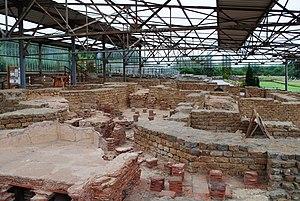
Andilly-en-Bassigny est une commune française, située dans le département de la Haute-Marne en région Grand Est.
La villa gallo-romaine est située sur le territoire de la commune de Andilly-en-Bassigny, dans le département de la Haute-Marne. L'édifice est classé au titre des monuments historiques en 1986.